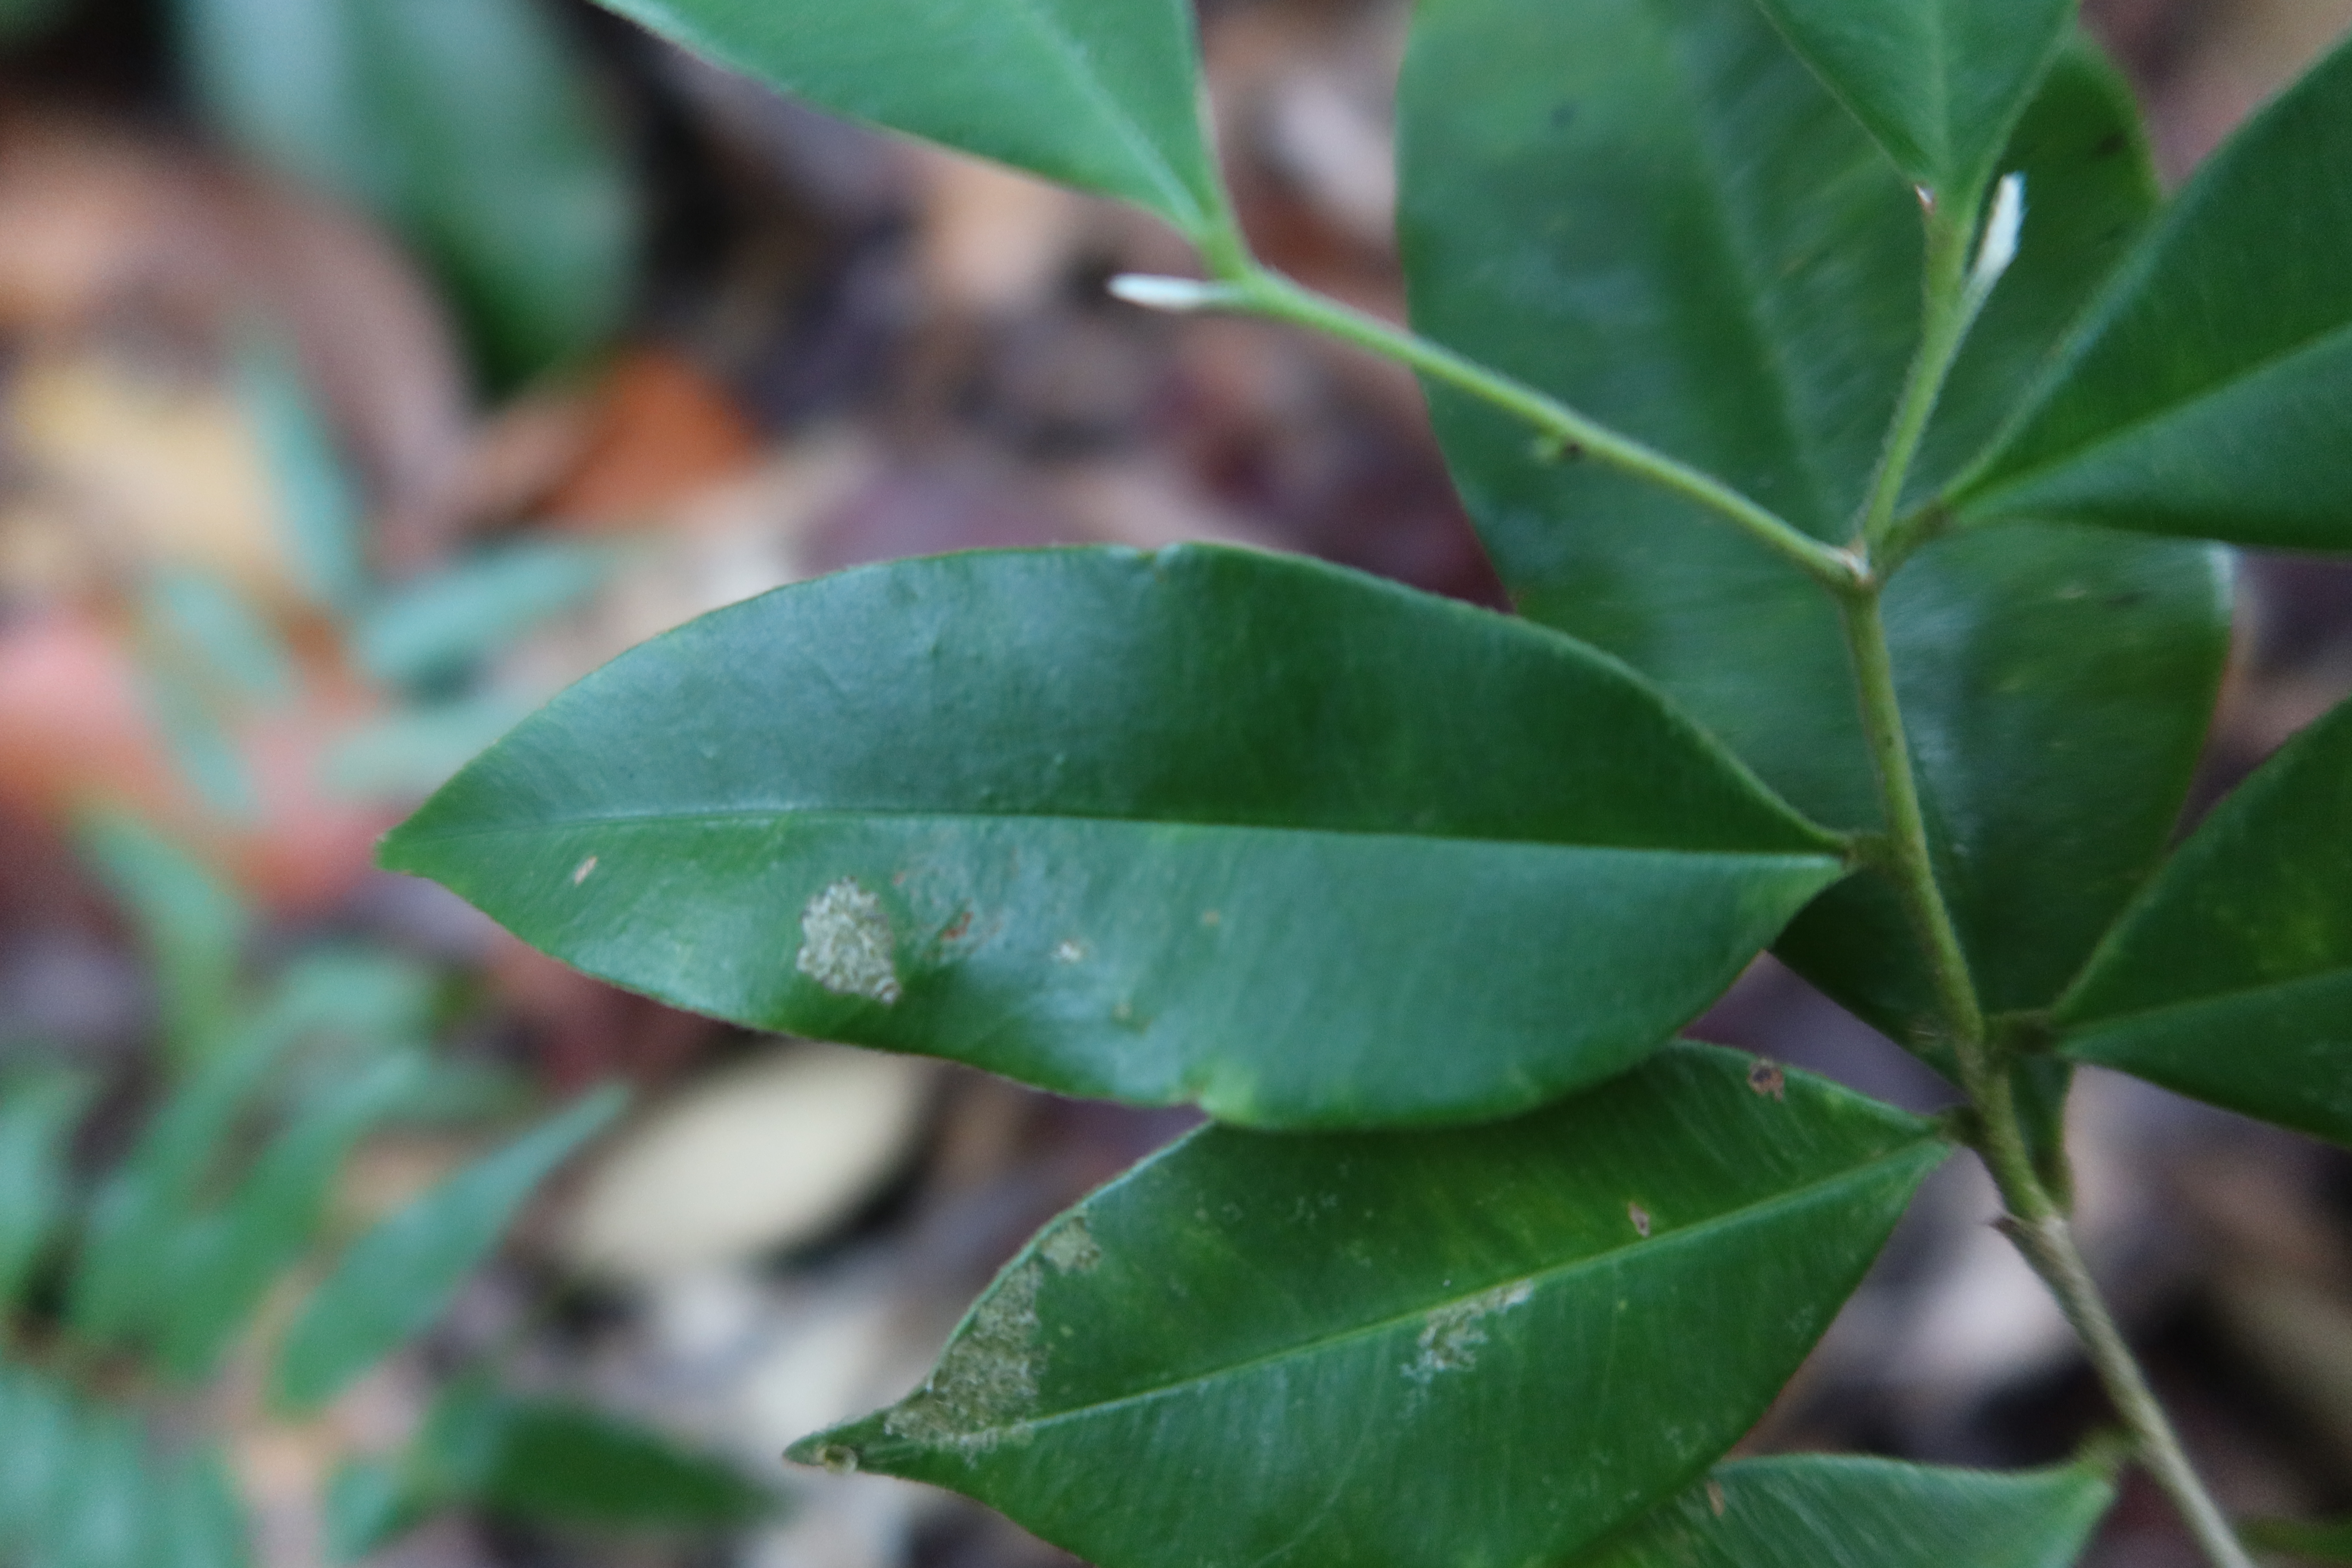
Label: Mealy bugs